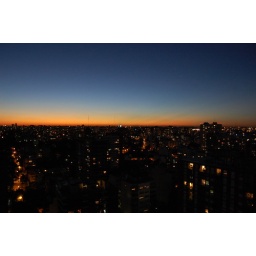
Buenos Aires flying high in the summer sky